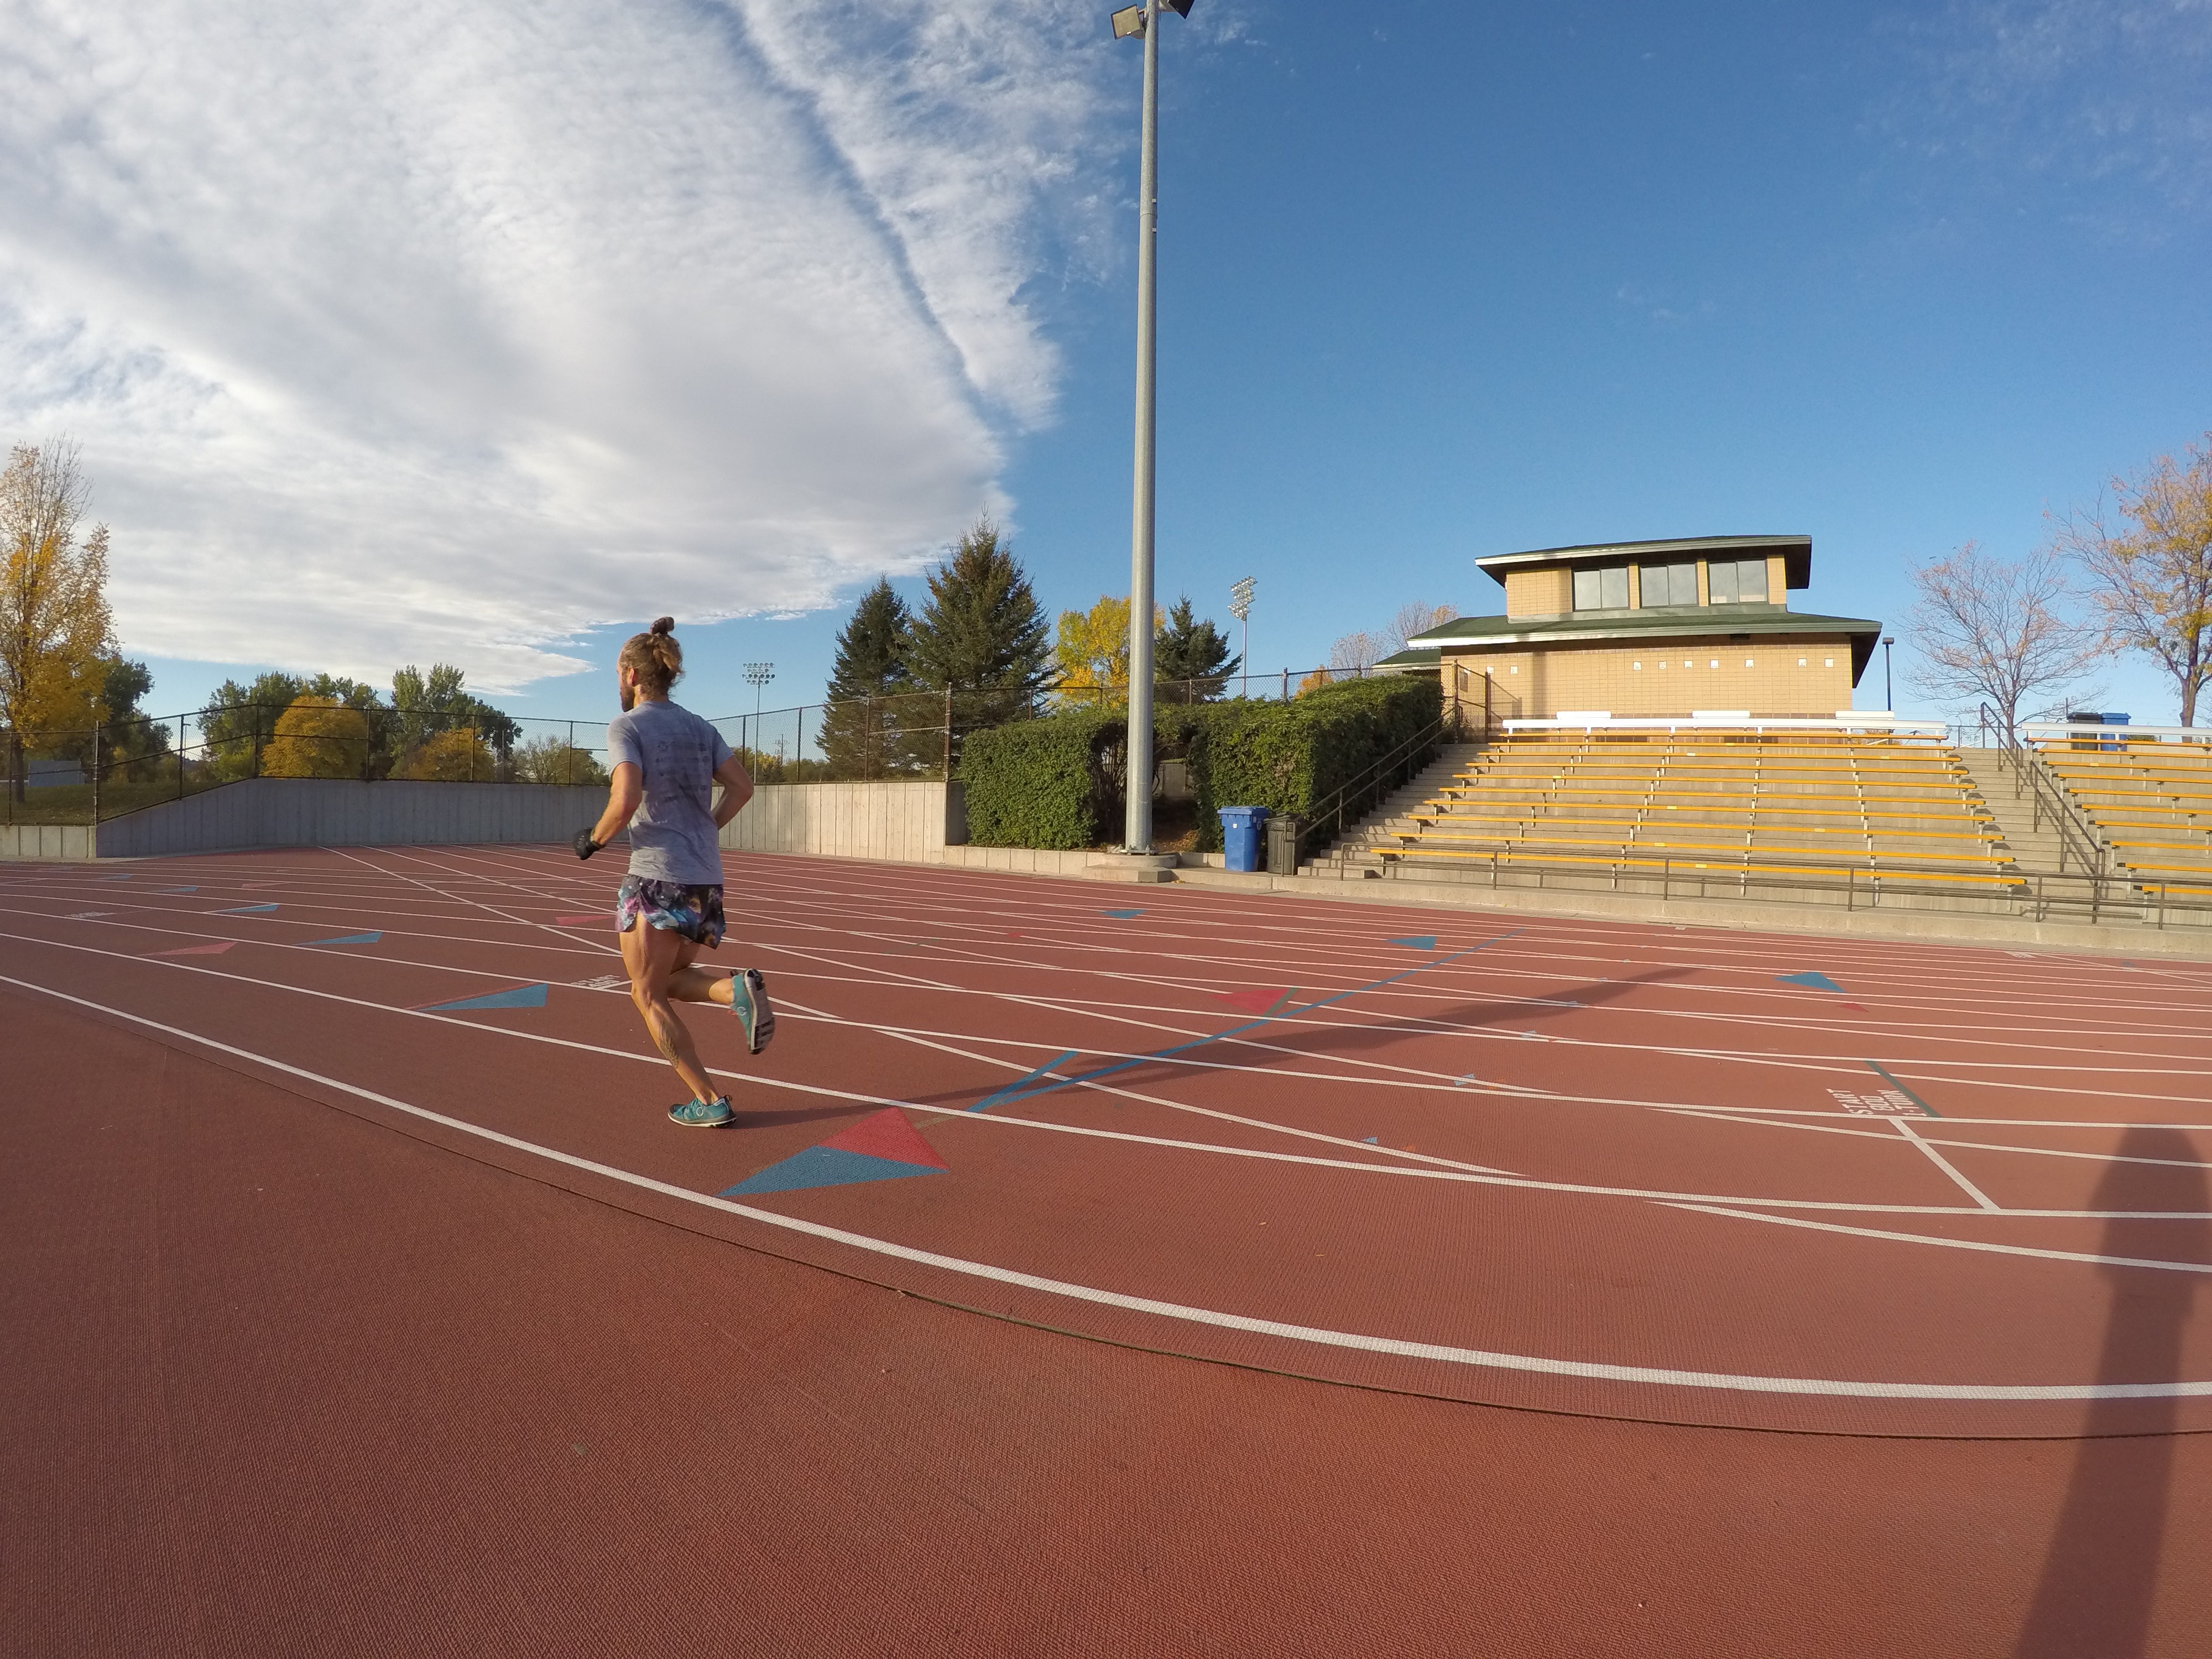
structure, stadium, baseball field, tennis court, sports, athletics, sprint, sport venue, human action